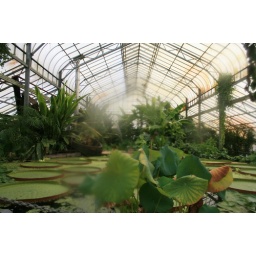
We saw a newspaper article that showed a 3 year old girl sitting in one of these!